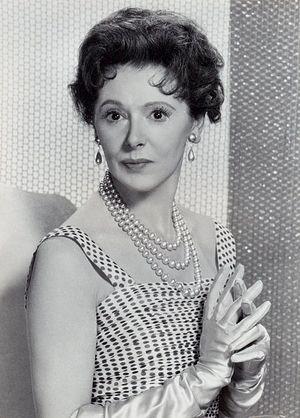
Isabel Jeans est une actrice anglaise, née à Londres le 16 septembre 1891, morte à Londres le 4 septembre 1985.